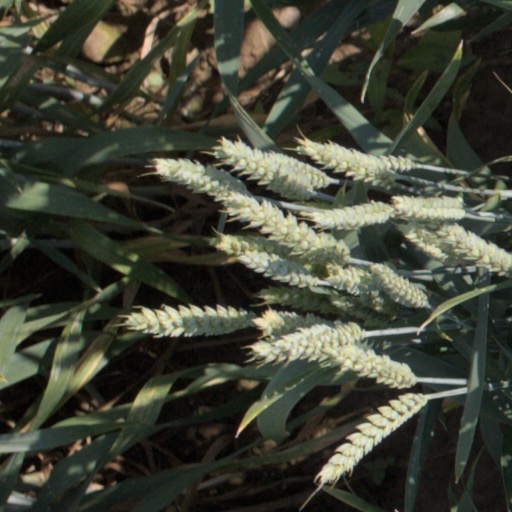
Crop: wheat